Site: brandenburg
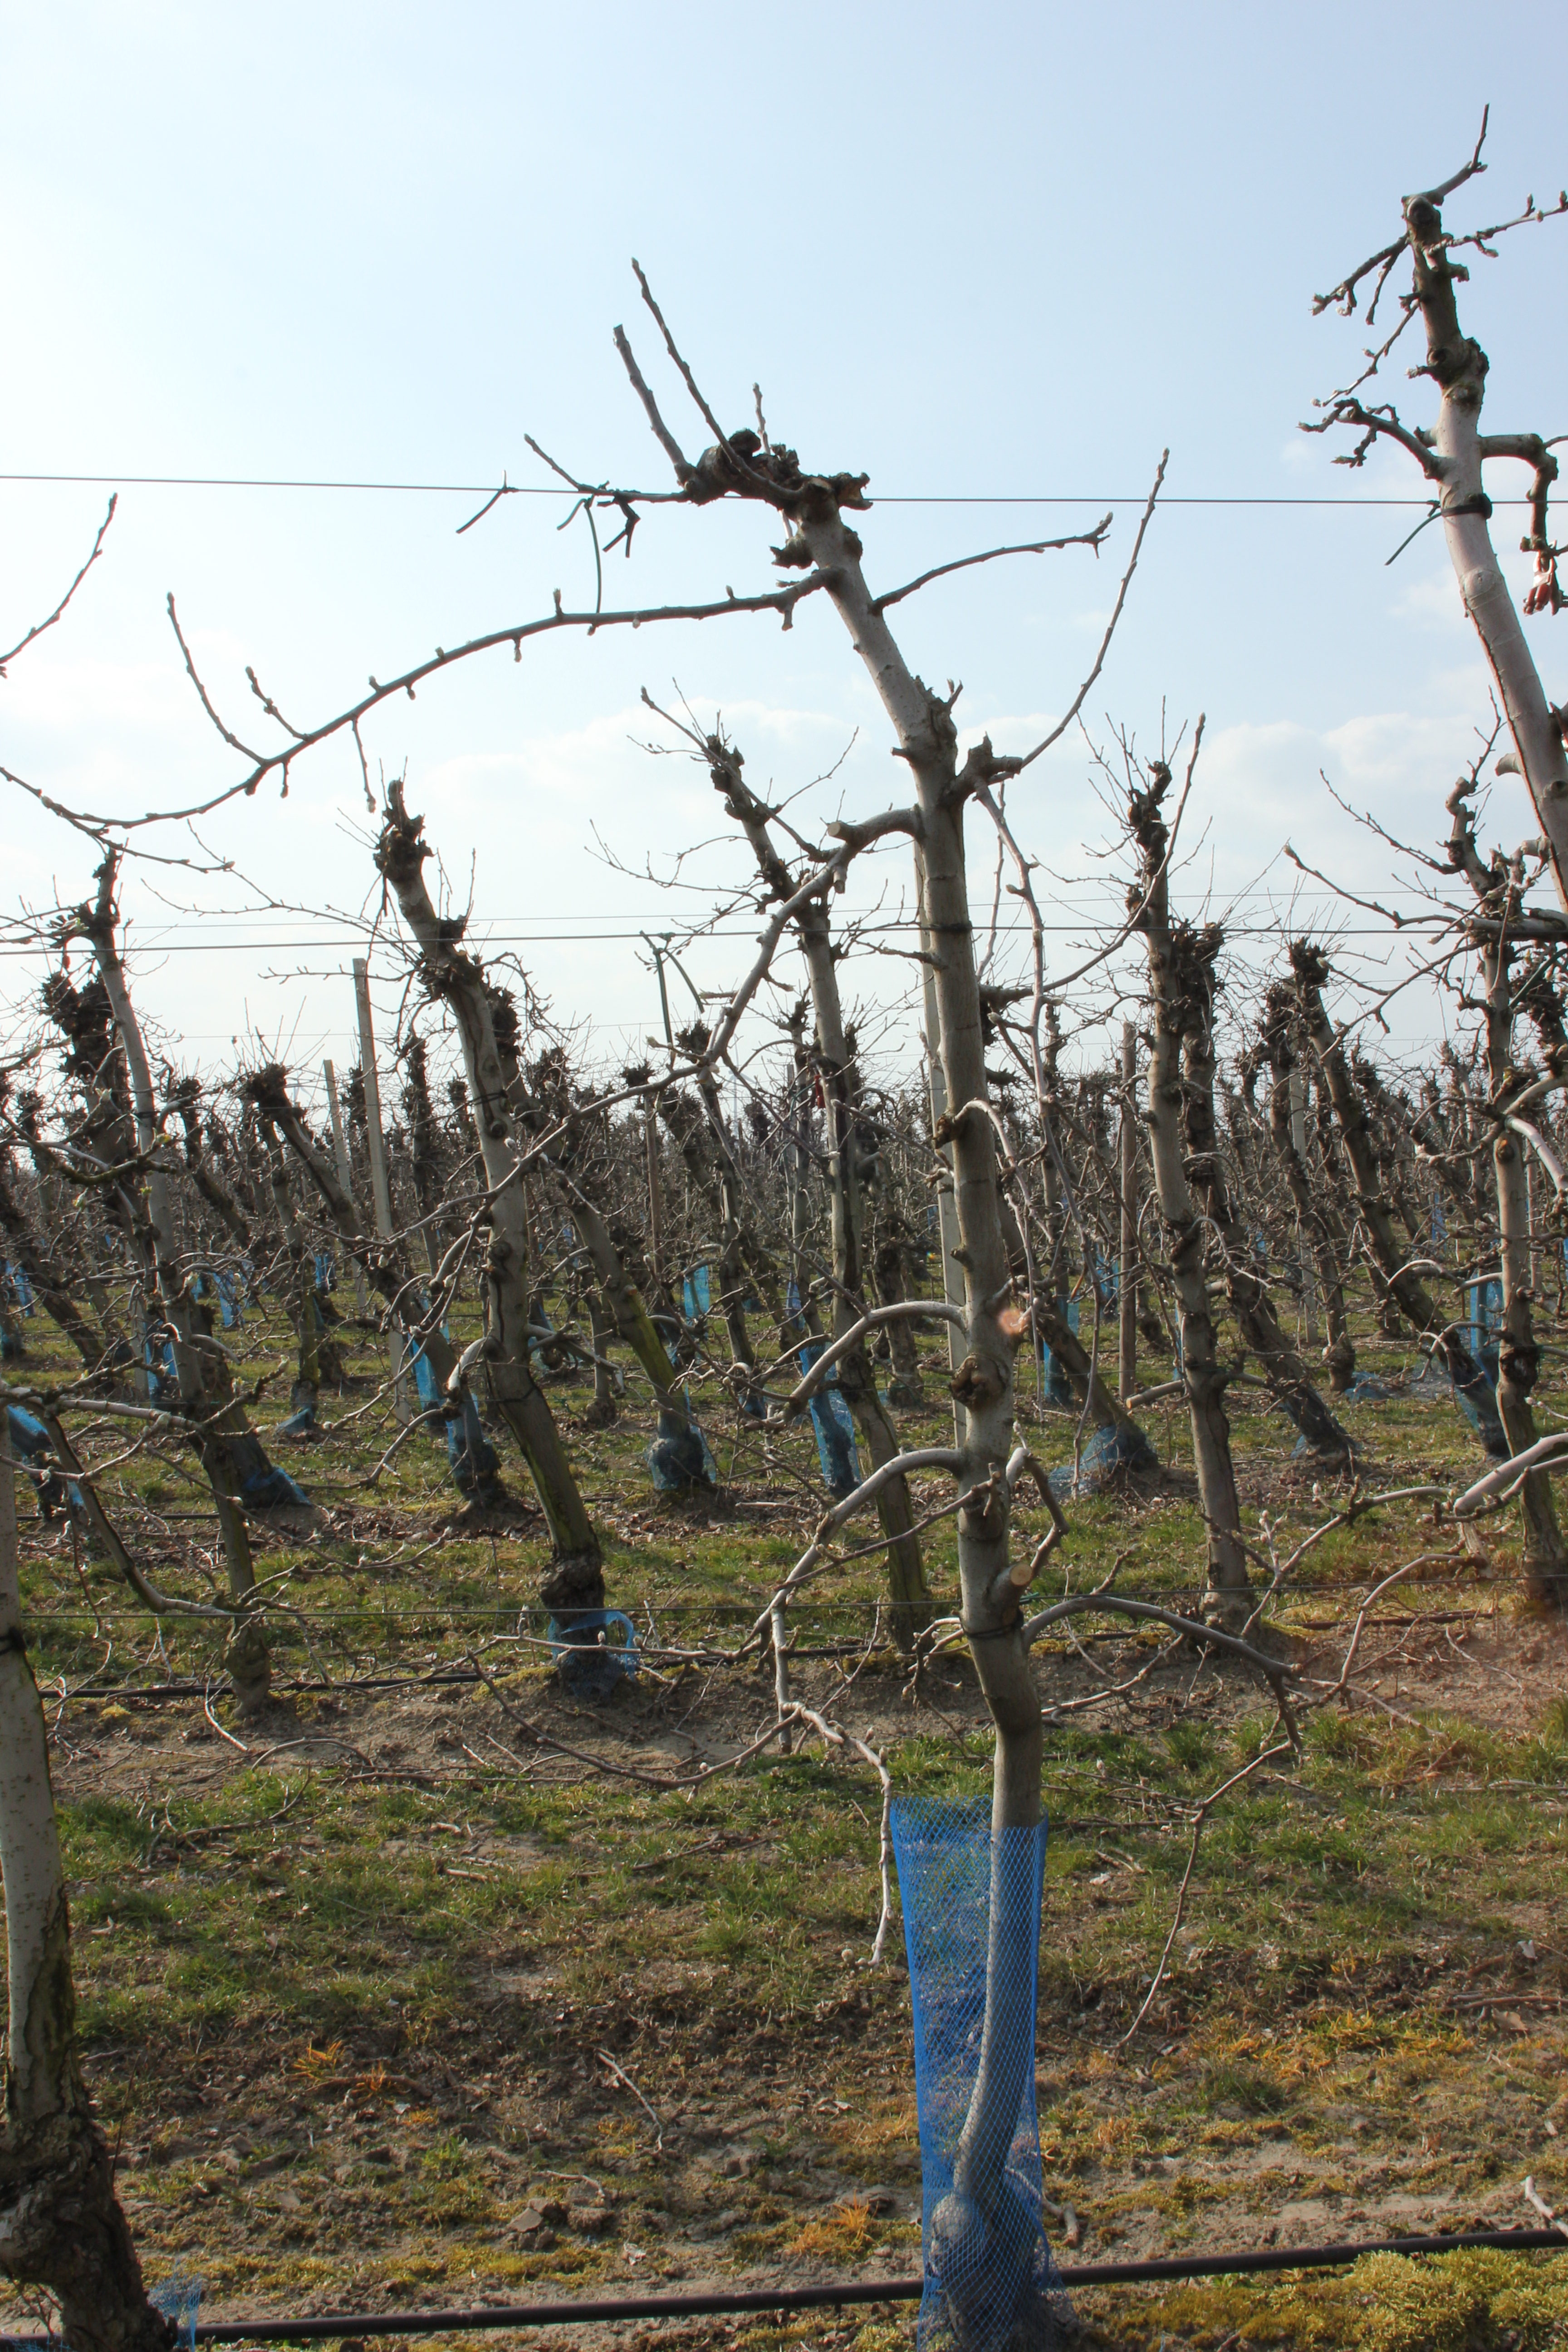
Growth stage (BBCH 03): Bud development